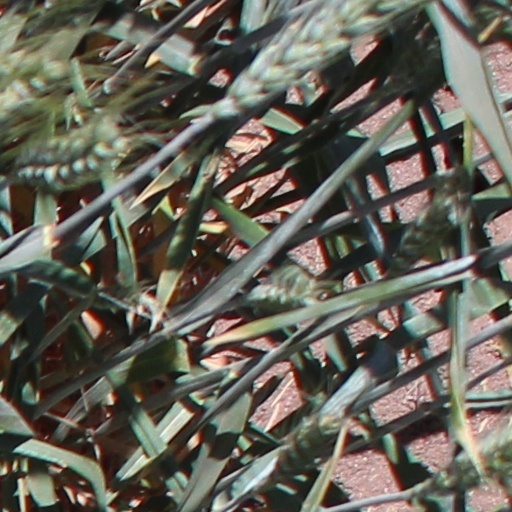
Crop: wheat